Leviathan Wakes

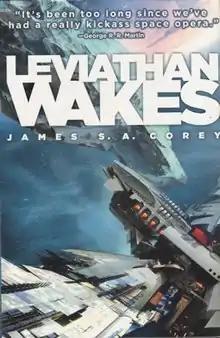
First edition

Leviathan Wakes is a science fiction novel by James S. A. Corey, the pen name of American writers Daniel Abraham and Ty Franck. It is the first book in the "Expanse" series, followed by "Caliban's War" (2012), "Abaddon's Gate" (2013) and six other novels. "Leviathan Wakes" was nominated for the 2012 Hugo Award for Best Novel and the 2012 Locus Award for Best Science Fiction Novel. The novel was adapted for television in 2015 as the first season-and-a-half of "The Expanse" by Syfy. Five short stories that take place before, during, or after "Leviathan Wakes" were published between 2011 and 2019.